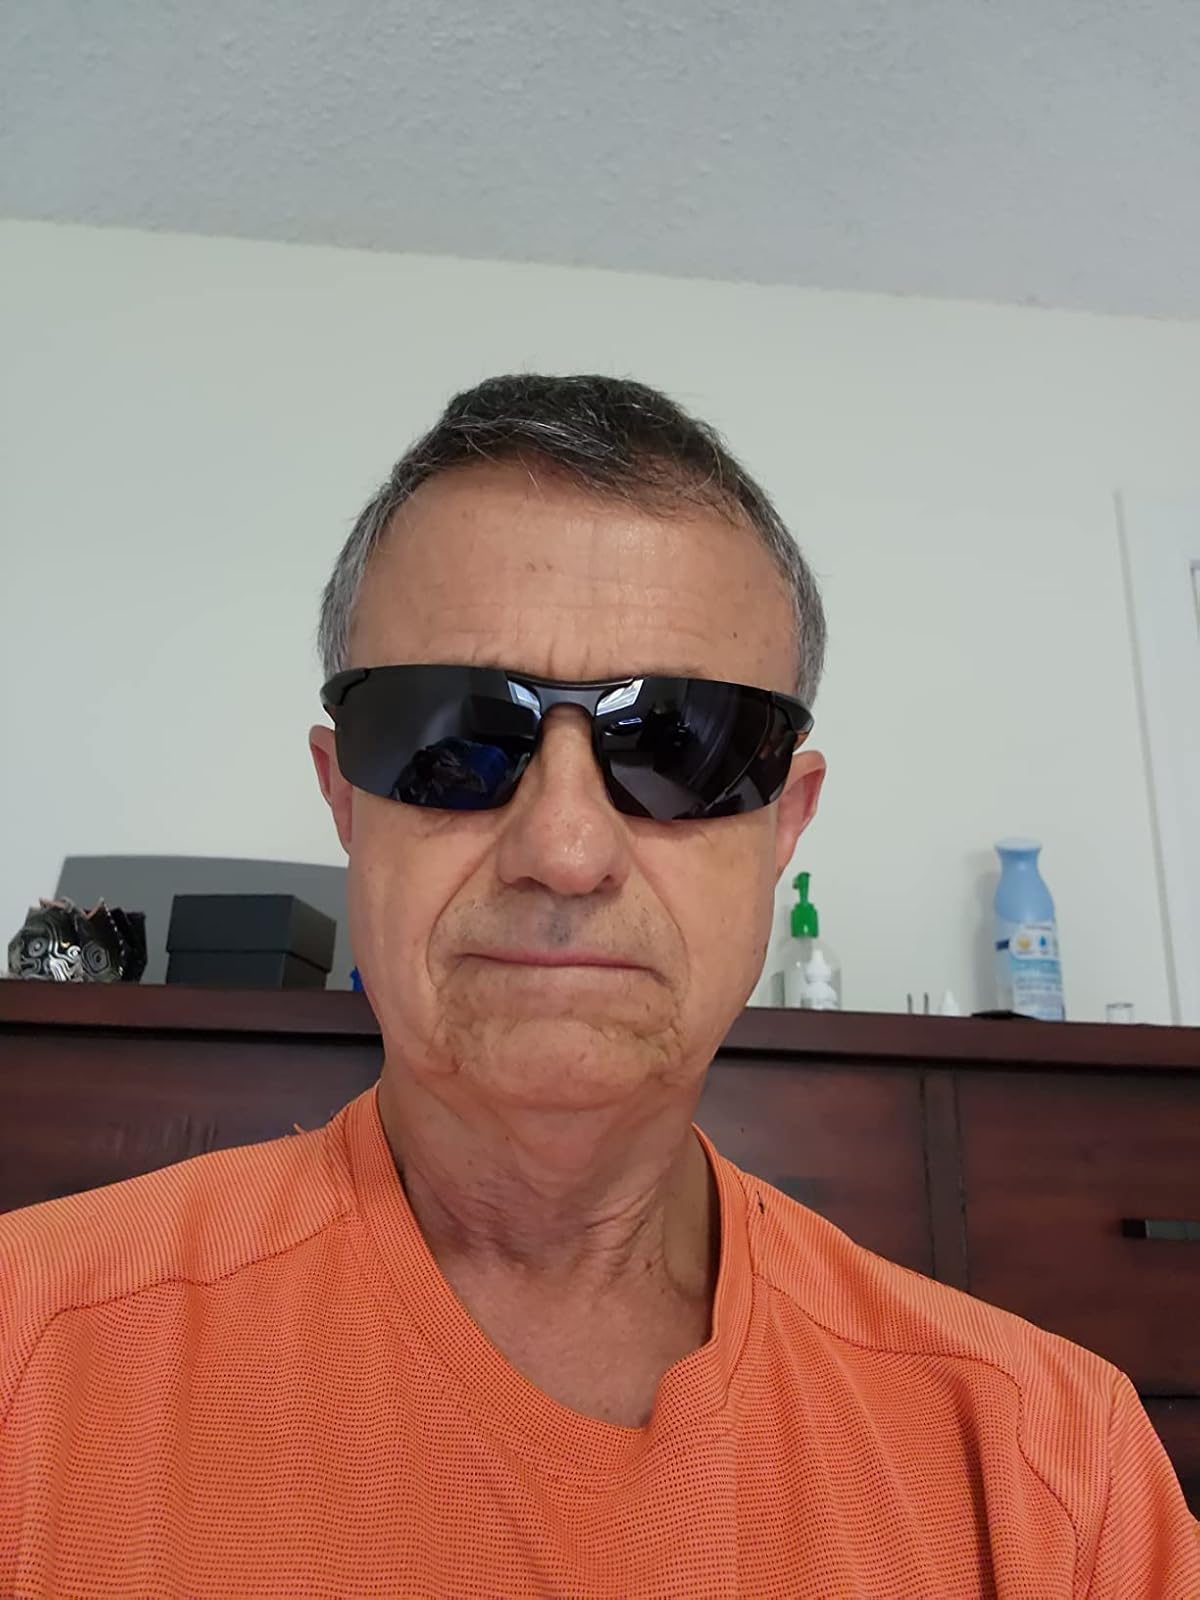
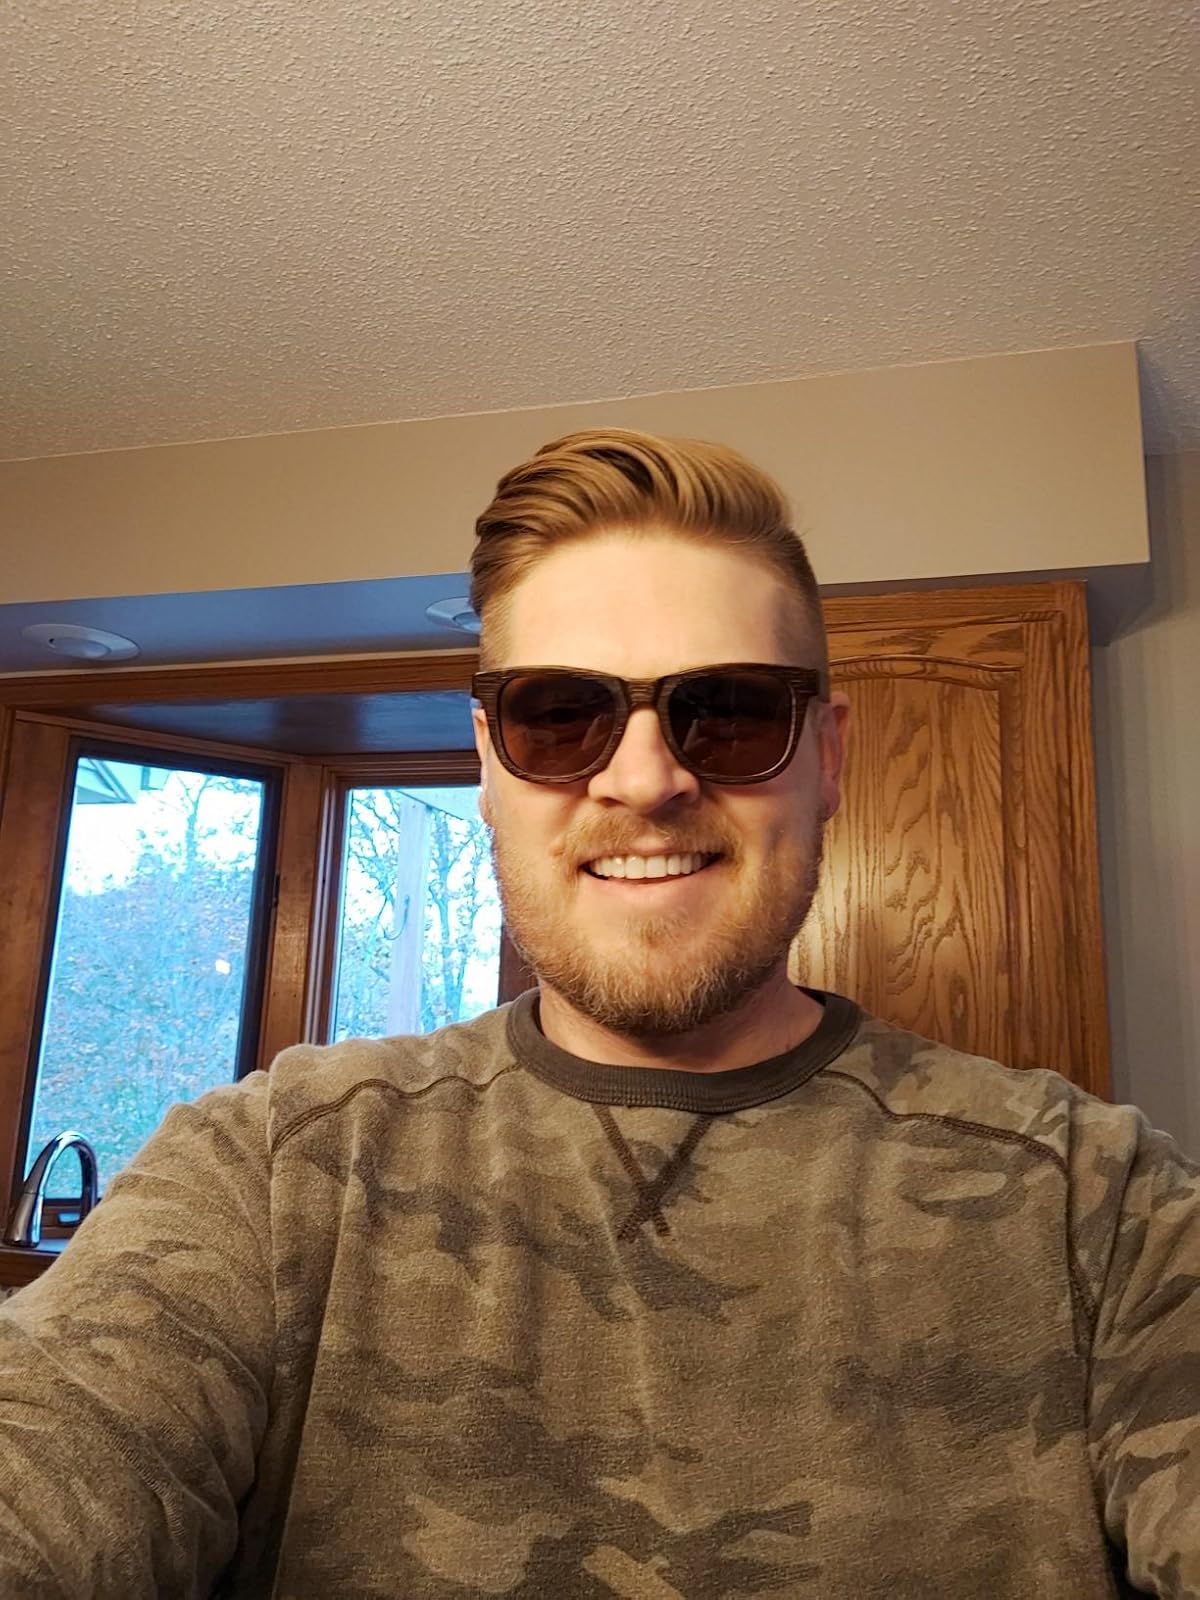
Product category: accessories_sunglasses
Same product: no